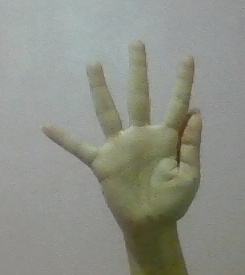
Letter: sheen